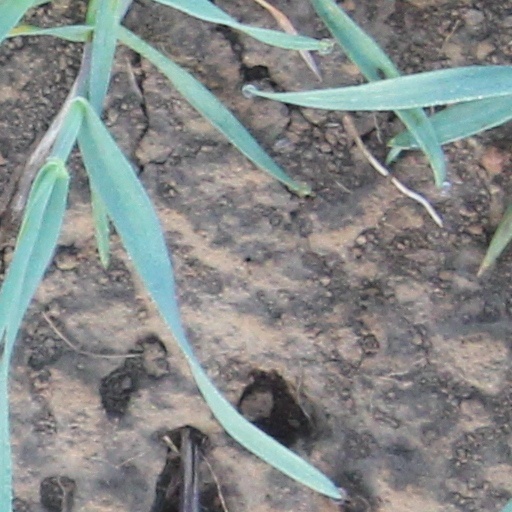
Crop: wheat